Ultrashort pulse laser

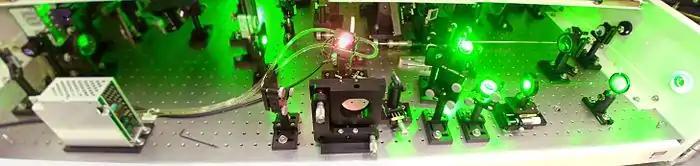
Ultrashort Ti:sapphire pulse amplifier ODIN

An ultrashort pulse laser is a laser that emits ultrashort pulses of light, generally of the order of femtoseconds to one picosecond. They are also known as ultrafast lasers owing to the speed at which pulses "turn on" and "off"—not to be confused with the speed at which light propagates, which is determined by the properties of the medium (and has an upper limit), particularly its index of refraction, and can vary as a function of field intensity (i.e. self-phase modulation) and wavelength (chromatic dispersion).